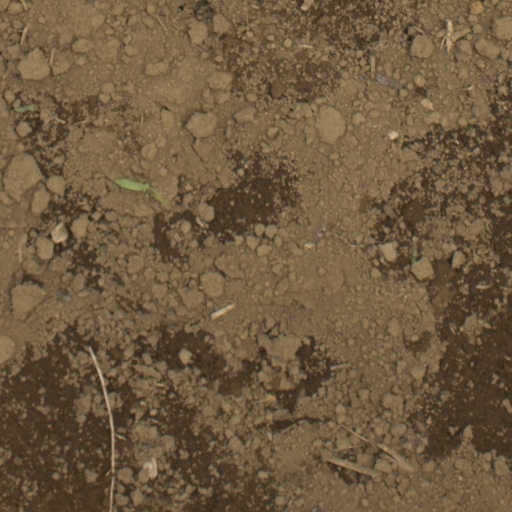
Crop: Jerusalem artichoke